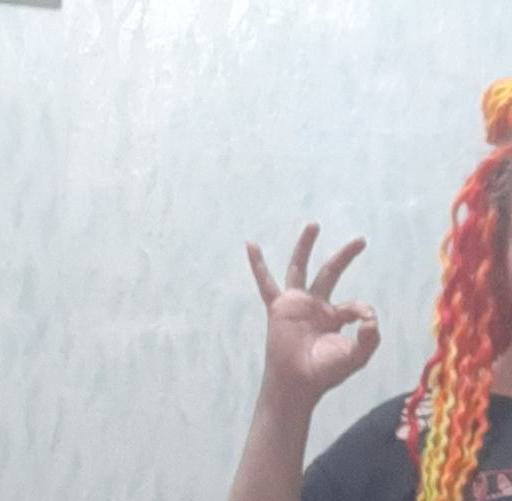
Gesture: ok